Free will

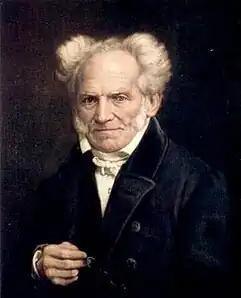
Arthur Schopenhauer claimed that phenomena do not have freedom of the will, but the will as noumenon is not subordinate to the laws of necessity (causality) and is thus free.

According to Arthur Schopenhauer, the actions of humans, as phenomena, are subject to the principle of sufficient reason and thus liable to necessity. Thus, he argues, humans do not possess free will as conventionally understood. However, the will [urging, craving, striving, wanting, and desiring], as the noumenon underlying the phenomenal world, is in itself groundless: that is, not subject to time, space, and causality (the forms that governs the world of appearance). Thus, the will, in itself and outside of appearance, is free. Schopenhauer discussed the puzzle of free will and moral responsibility in "The World as Will and Representation", Book 2, Sec. 23: